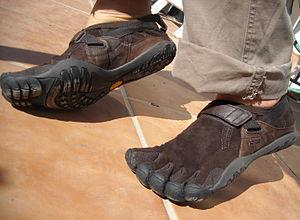
Le cuir de kangourou est un type de cuir résistant et léger provenant de la peau du kangourou.